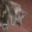
Label: cat